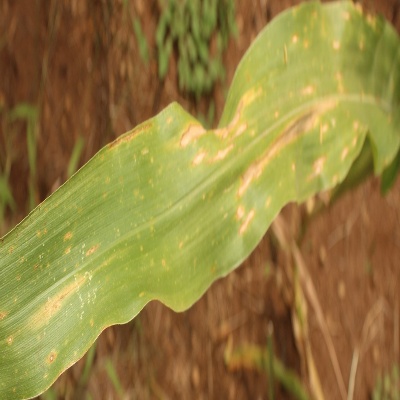
Crop: Maize
Condition: leaf spot